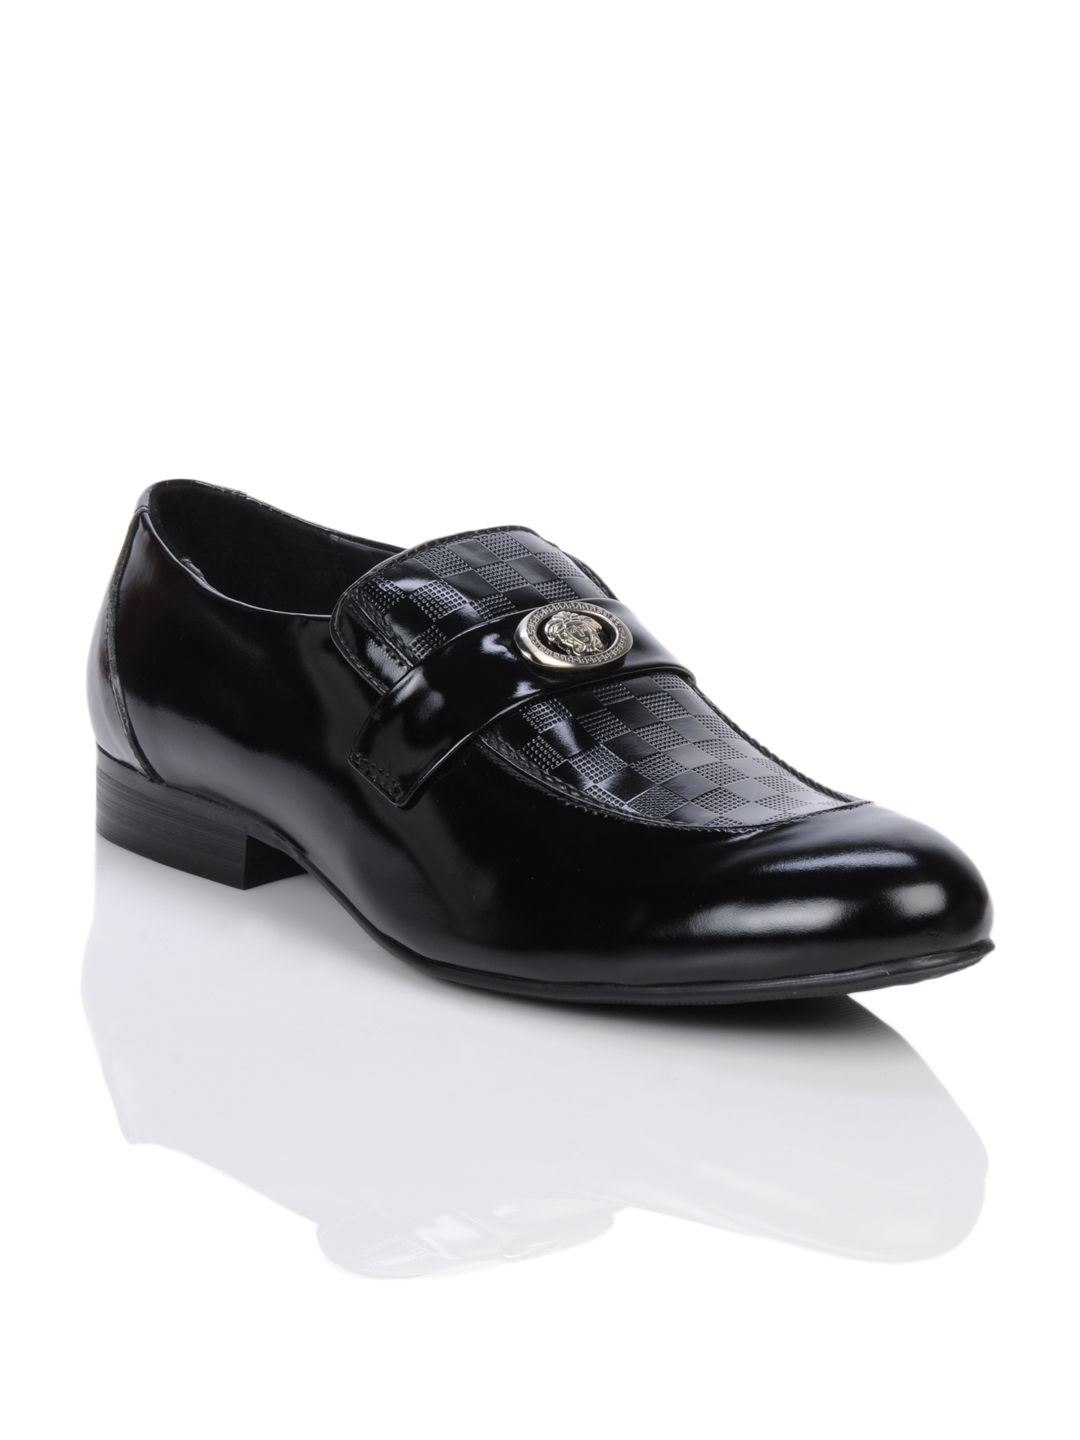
Homme Men Black Formal Shoes
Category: Footwear / Shoes / Formal Shoes
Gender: Men
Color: Black
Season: Summer 2012
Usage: Formal